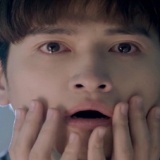
diễn viên Mã Khả